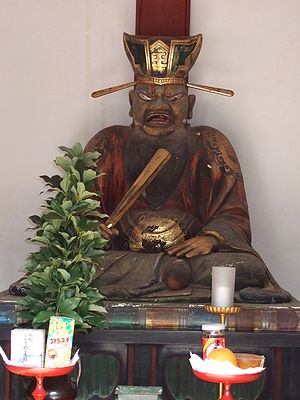
Døden (væsen) / Galleri
"Døden som væsen er dødsfænomenet personificeret som en ånd eller guddom, der viser sig for en døende person og ender dennes liv; dyrket i form af forskellige dødsguder siden oldtiden, i dag oftest symboliseret af ""Manden med Leen"", en Dødsengel, eller det mexicanske kvindeskelet La Catrina. Typisk afbildes Døden som et skelet eller lig, gerne med vinger og forskellige dødssymboler. Sommetider har Døden også medfølgende mytologiske dyr, eller er selv ånd i form af dyr.